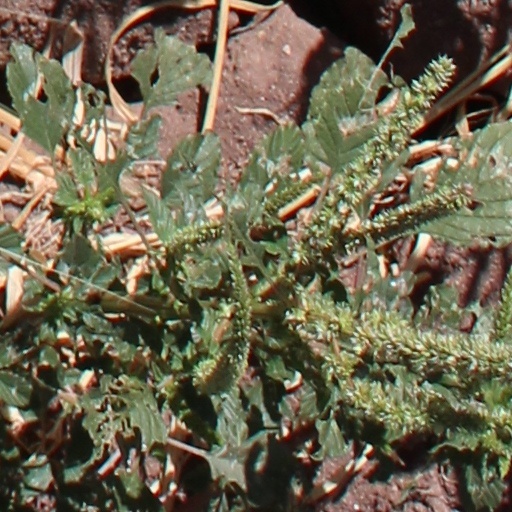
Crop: wheat